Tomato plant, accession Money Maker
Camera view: vertical (180 deg); turntable rotation: 90 degrees
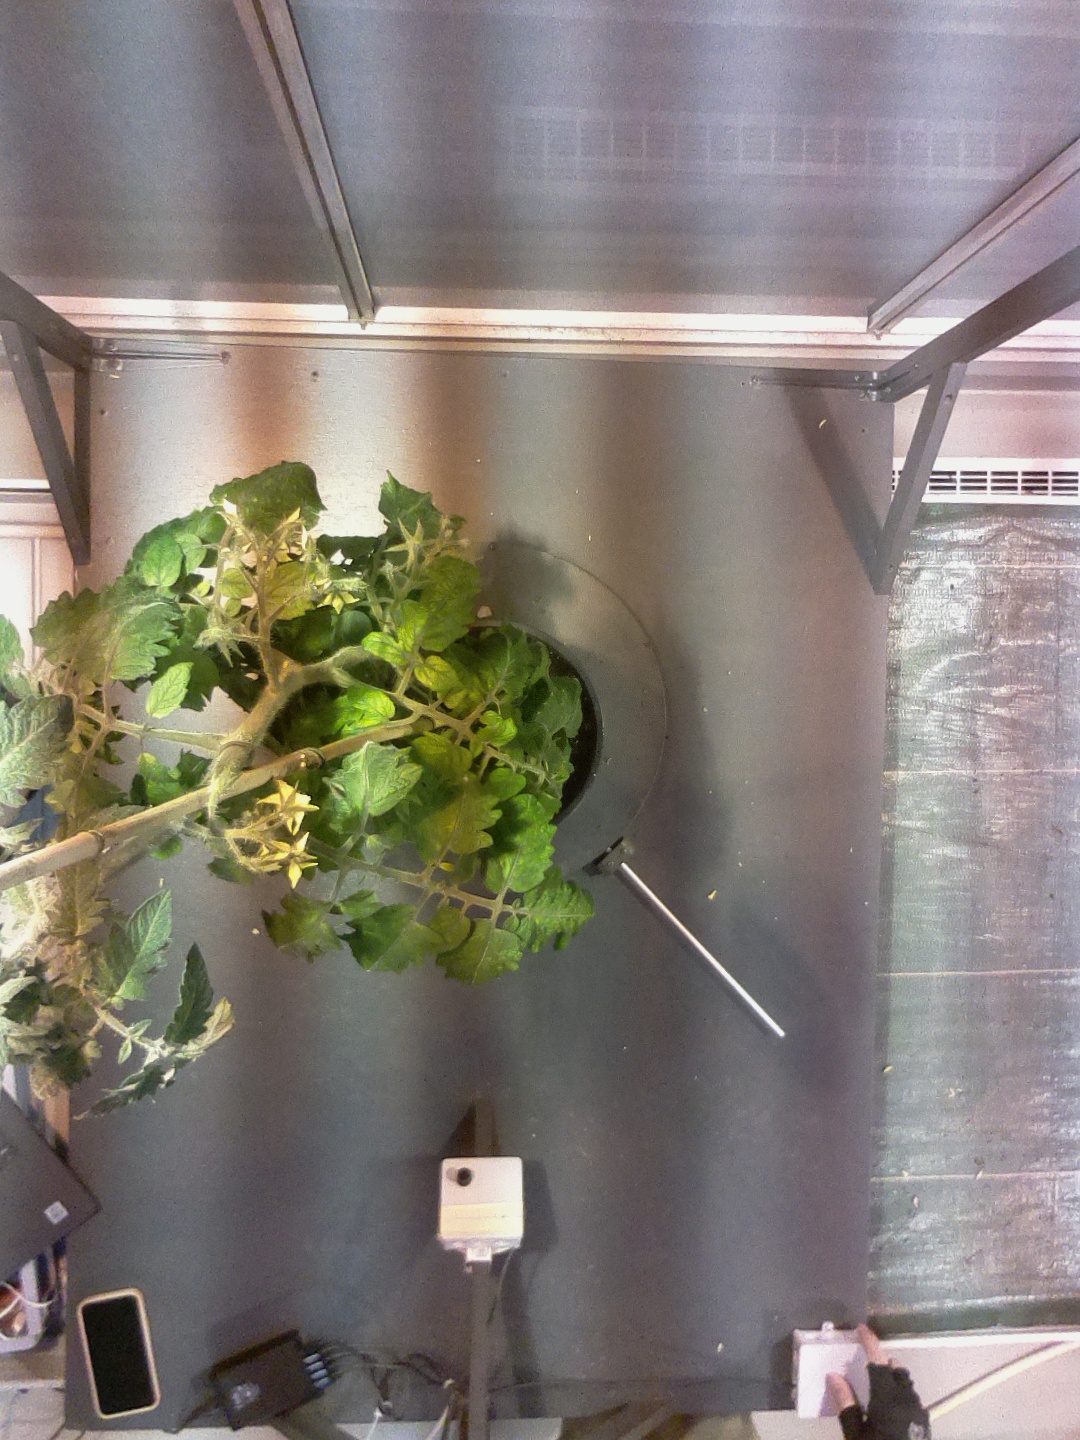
BBCH growth stage 69: End of flowering, 90%-100% of flowers open, more petals falling